Answer in natural language. Considering the relative positions, where is abstract painting in a black frame with respect to Window? Choose between the following options: above or below
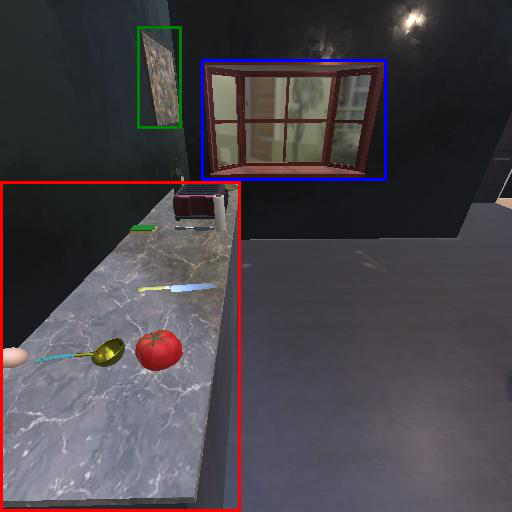
<answer>below</answer>